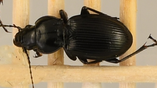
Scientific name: Cyclotrachelus torvus
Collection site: Northern Great Plains Research Laboratory NEON (NOGP), plot NOGP_007